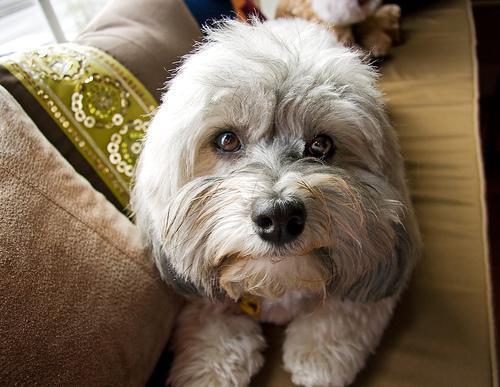
havanese